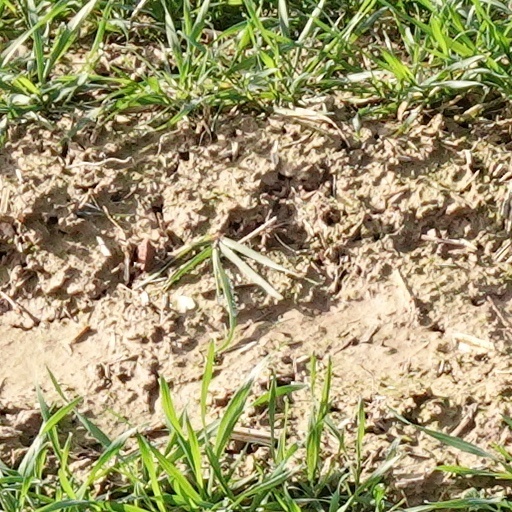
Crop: wheat